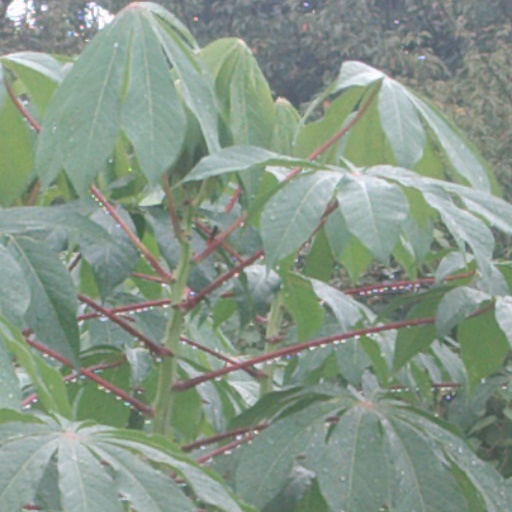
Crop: cassava